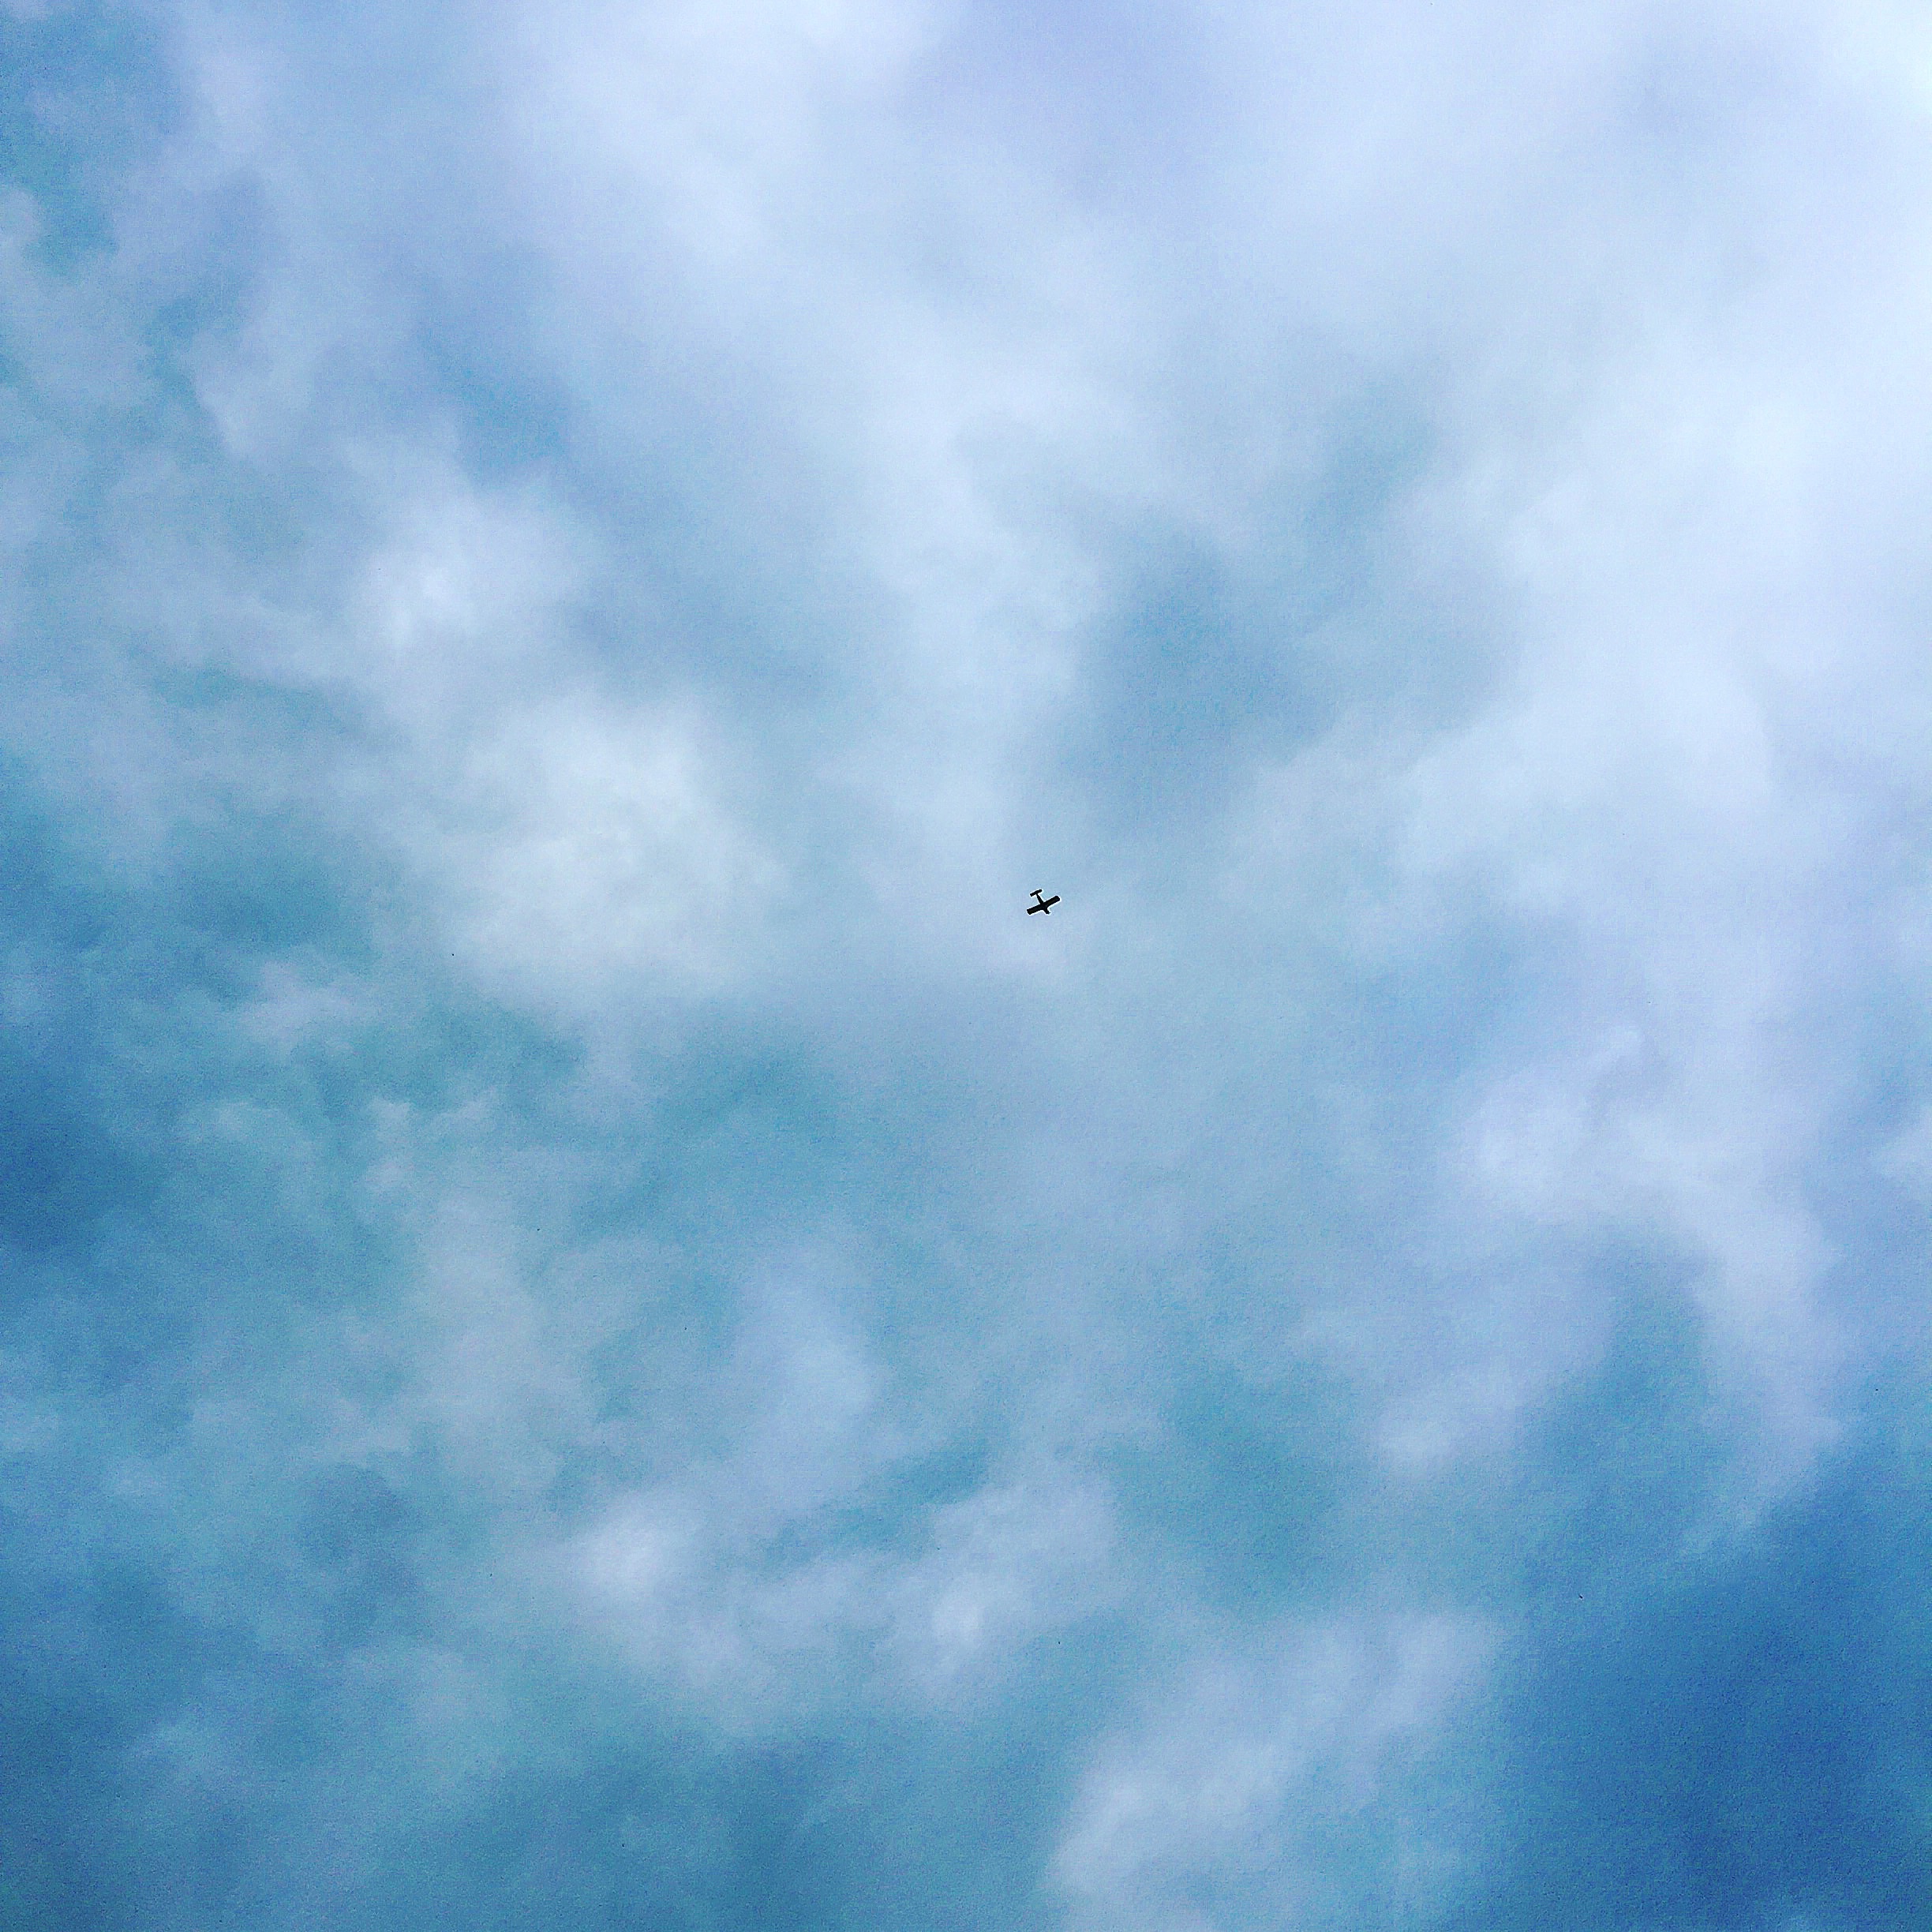
bird, wing, cloud, sky, sunlight, atmosphere, flight, blue, meteorological phenomenon, atmosphere of earth